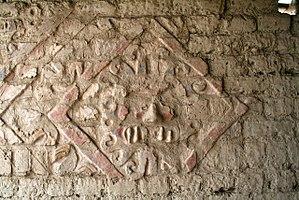
La Huaca Cao Viejo est l'un des trois sites principaux du complexe archéologique El Brujo, dans la province d'Ascope, région de La Libertad, au Pérou. Il s'agit d'une pyramide tronquée relevant de la culture moche, qui se caractérise notamment par ses peintures murales très colorées. C'est par ailleurs dans cette huaca qu'a été découverte la tombe de la Dame de Cao en 2006.